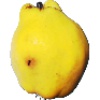
Label: Quince 1